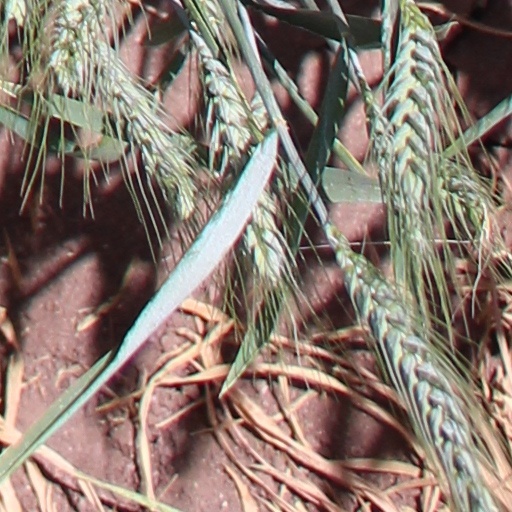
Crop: wheat